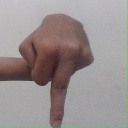
अक्षर: प